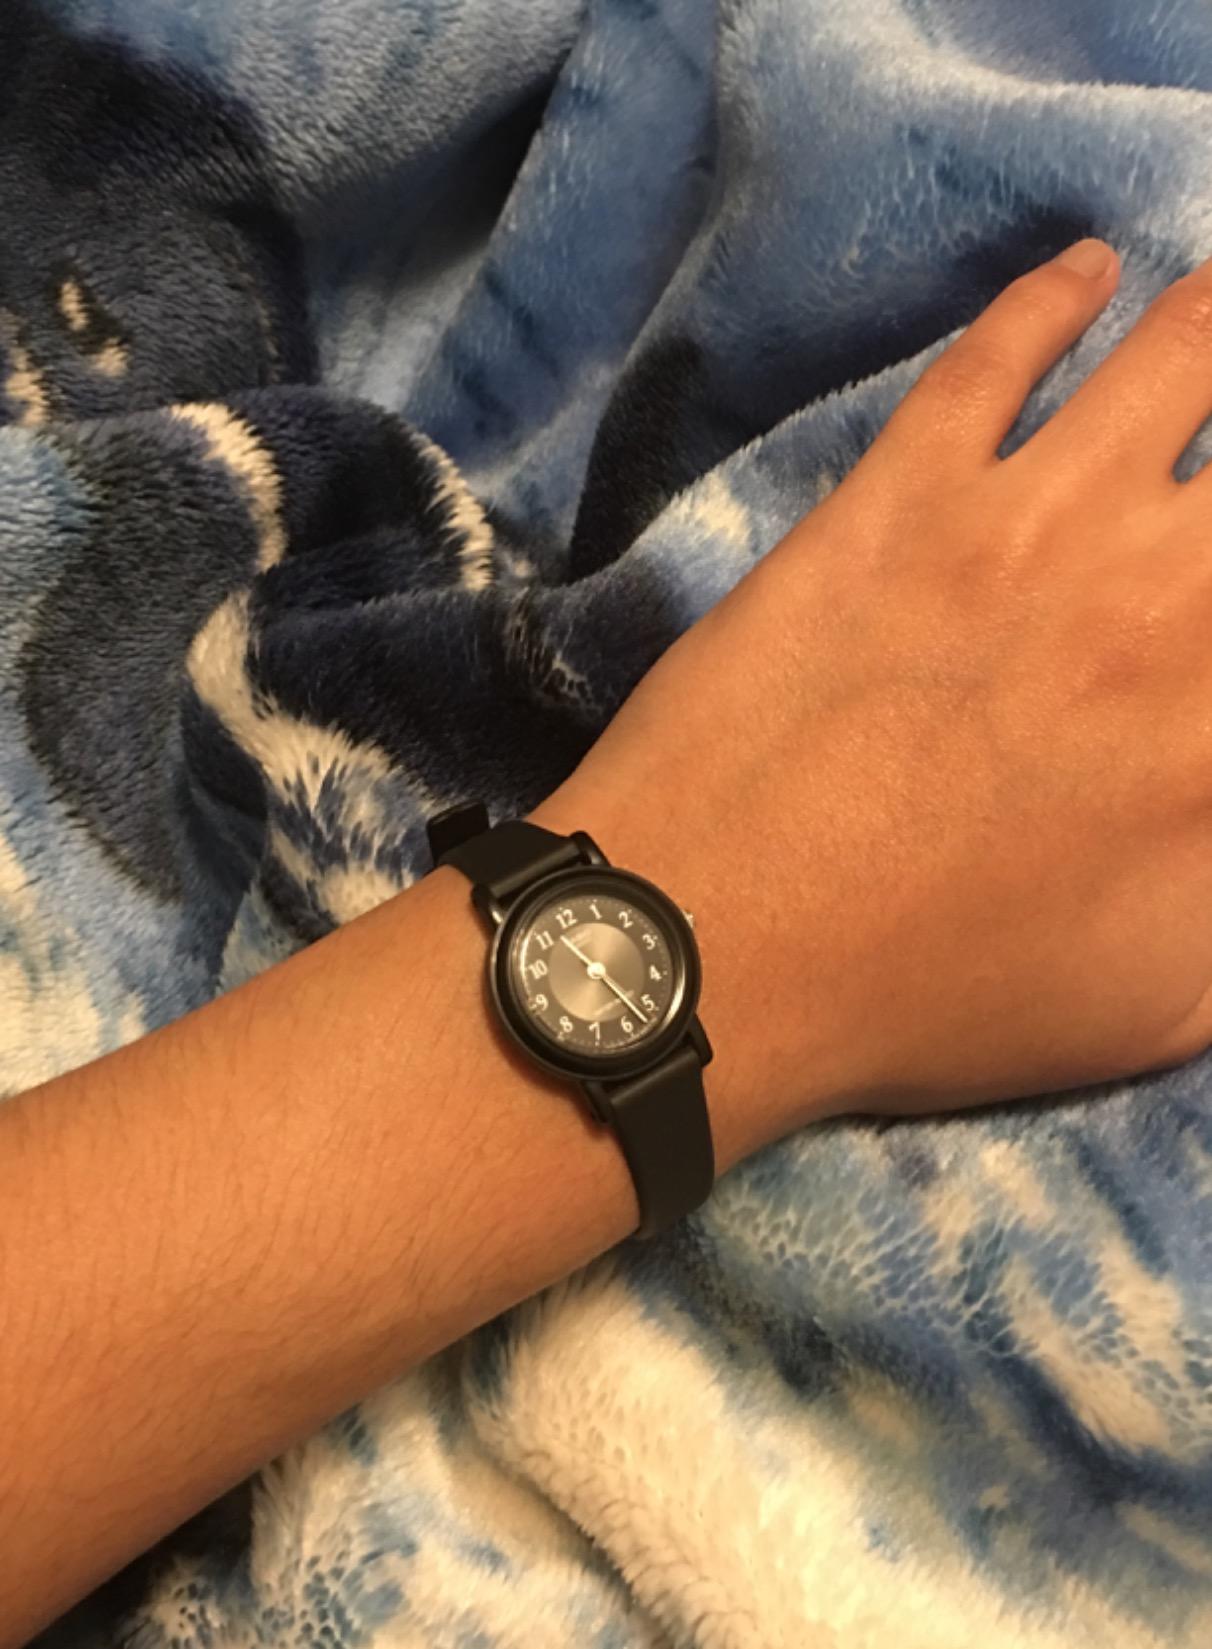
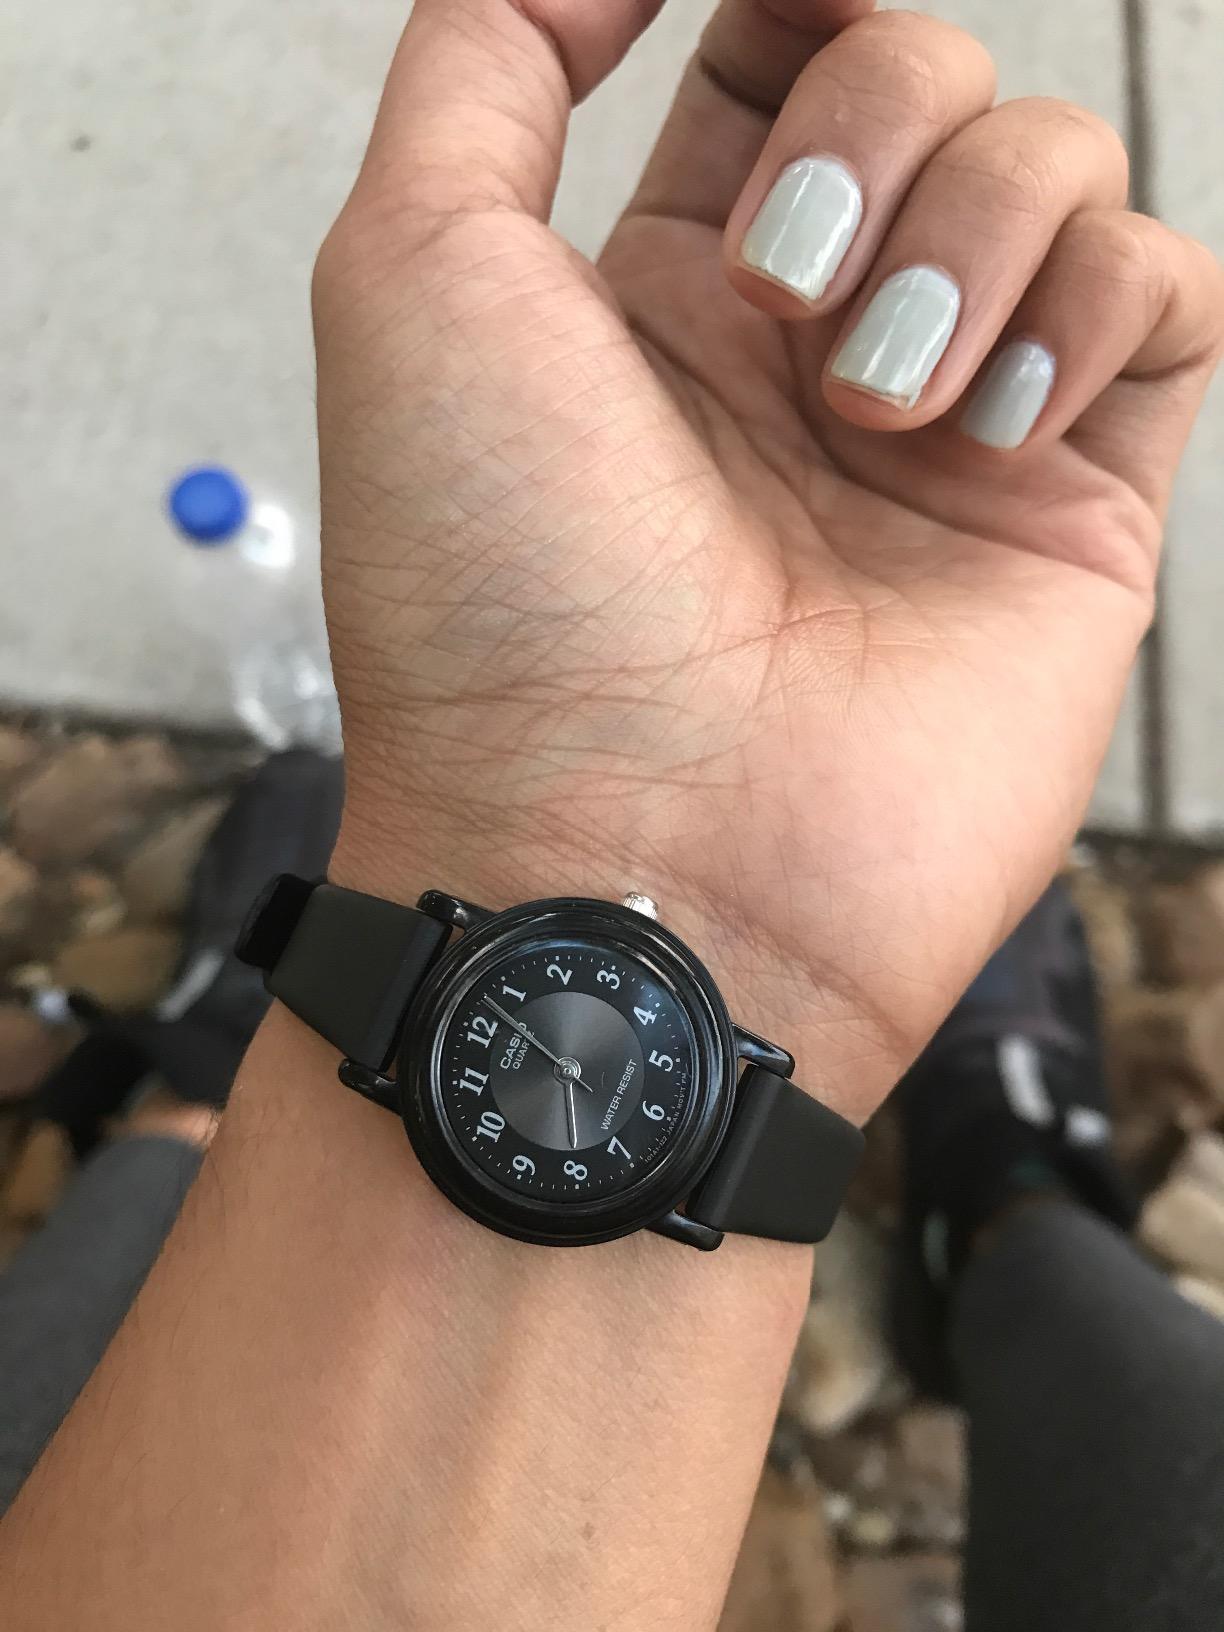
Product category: accessories_watch
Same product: yes